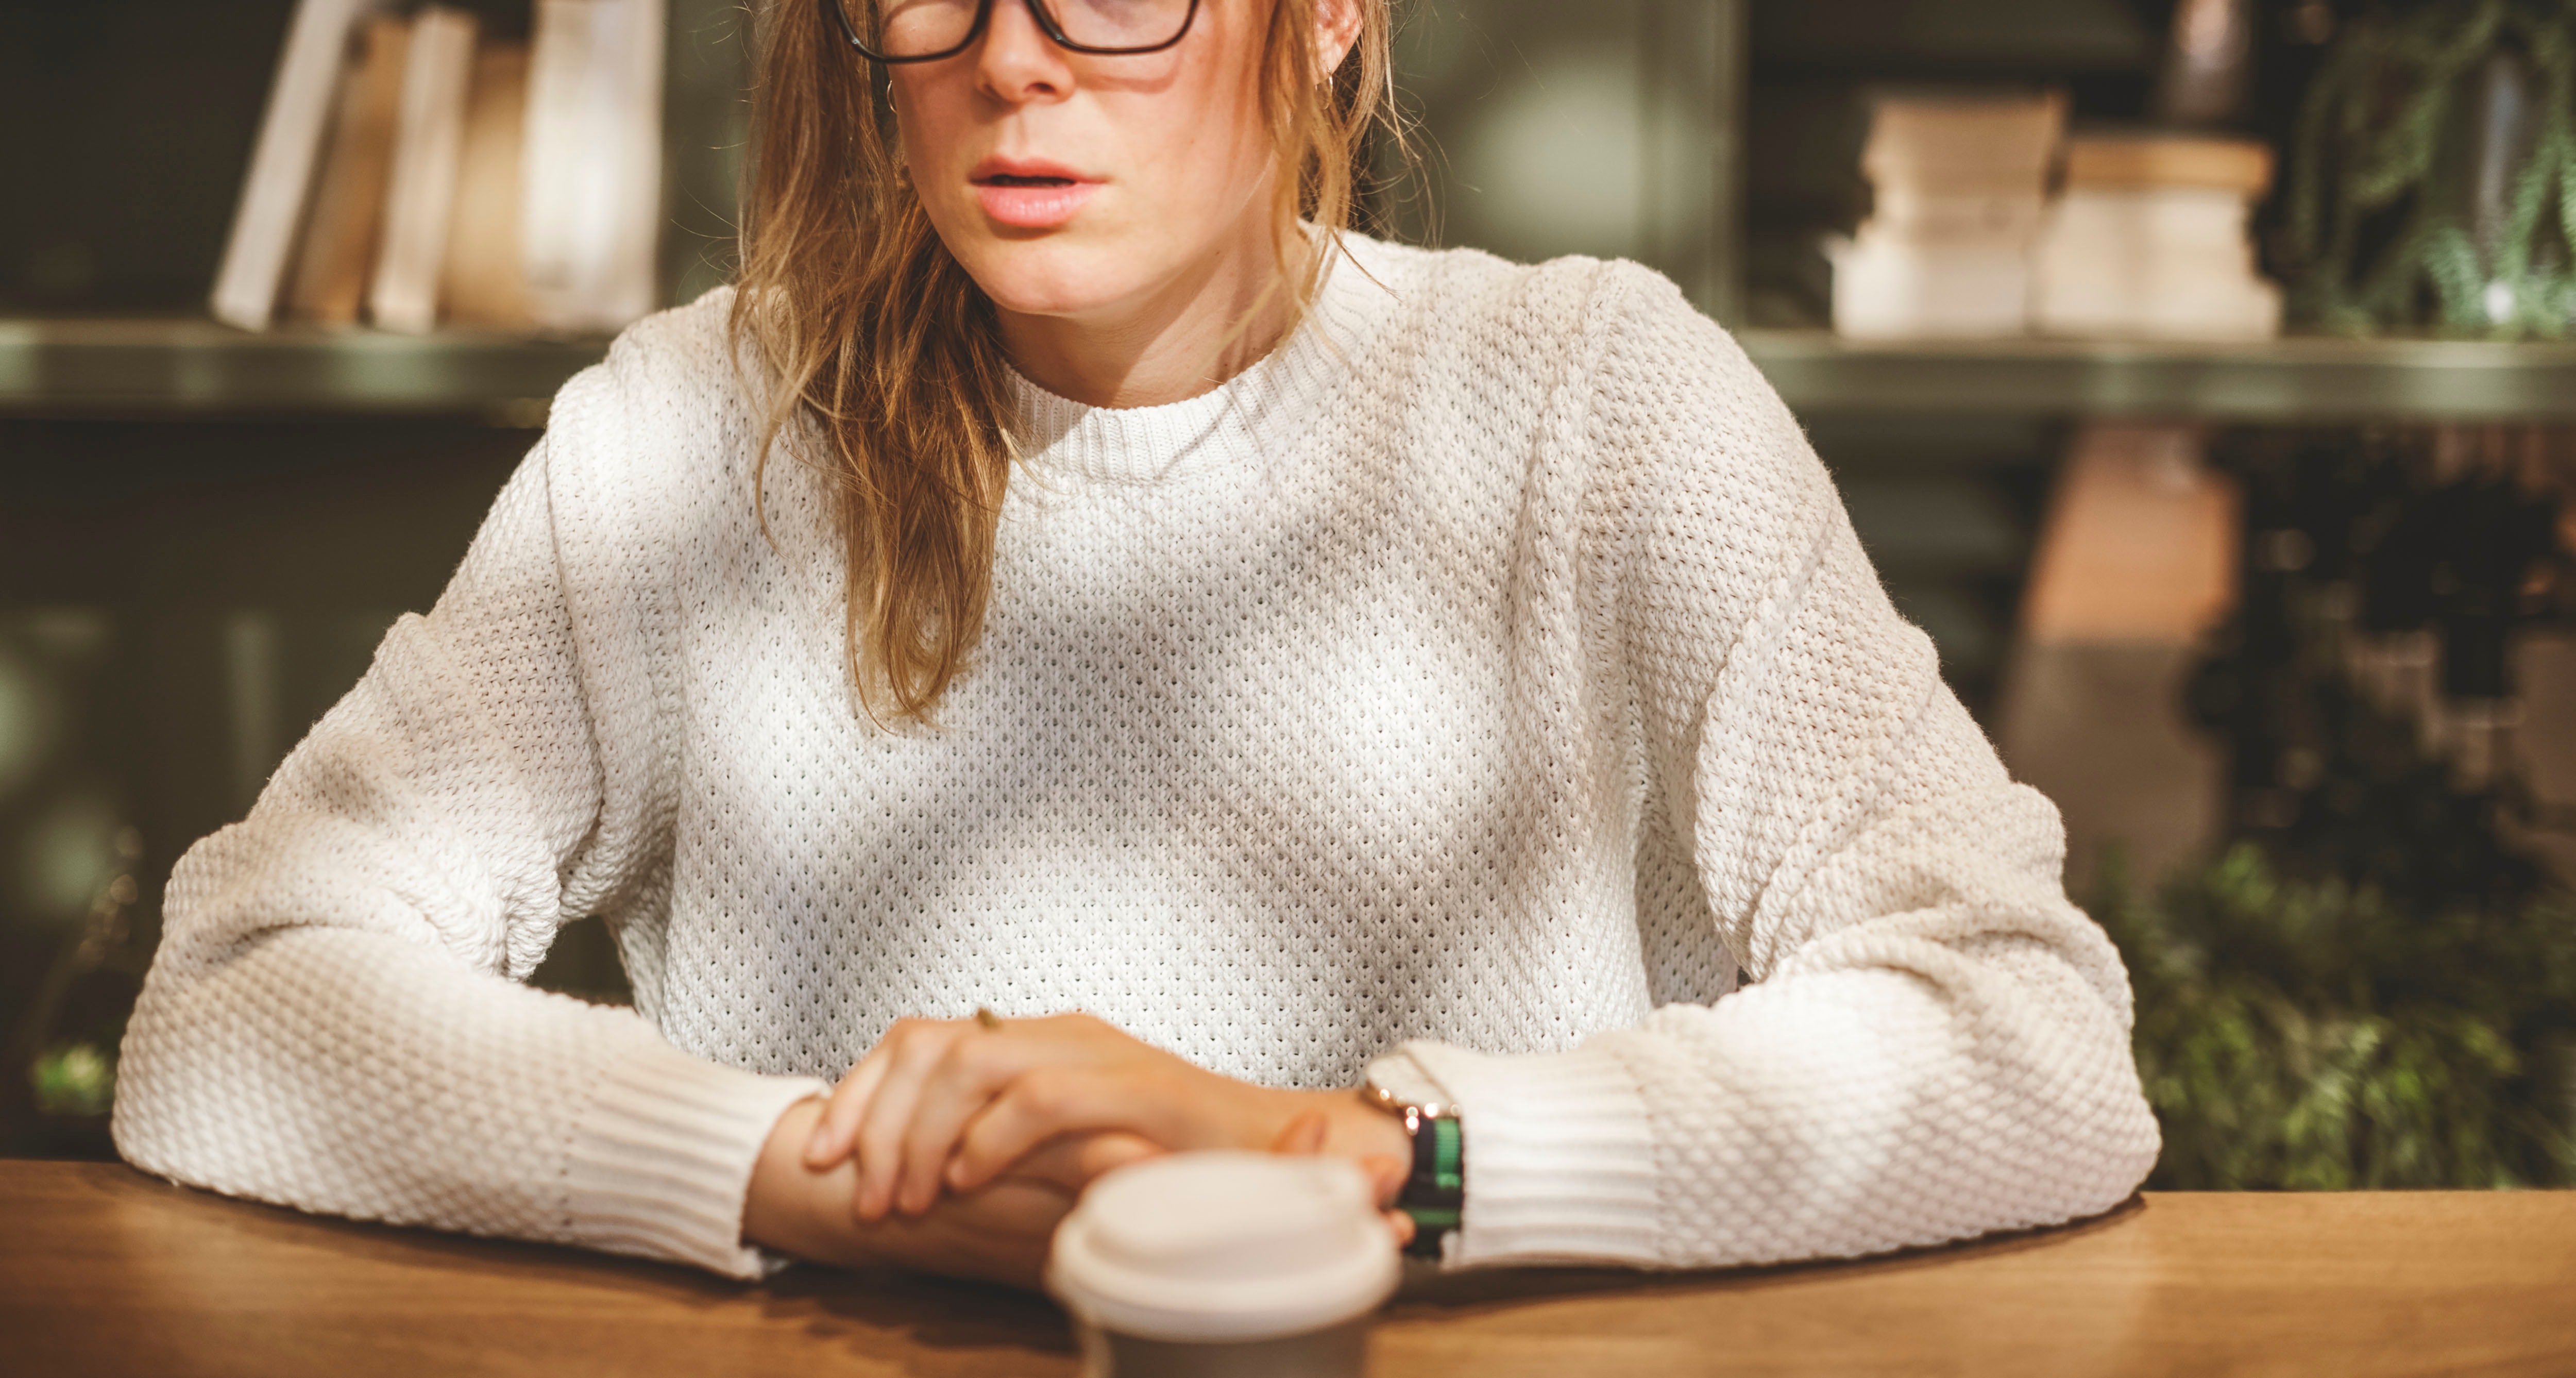
eyewear, glasses, sitting, vision care, neck